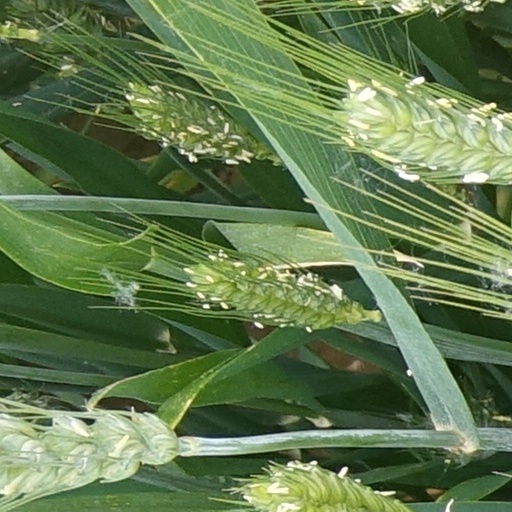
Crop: wheat